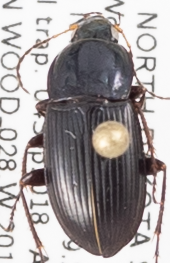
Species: Poecilus lucublandus
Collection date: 2018-09-04
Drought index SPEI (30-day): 0.33
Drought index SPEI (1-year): -0.048
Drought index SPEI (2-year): -0.46